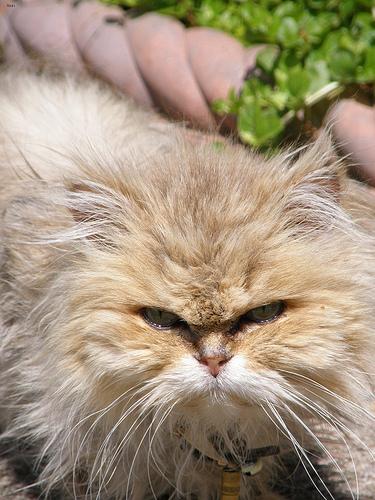
Breed: Persian